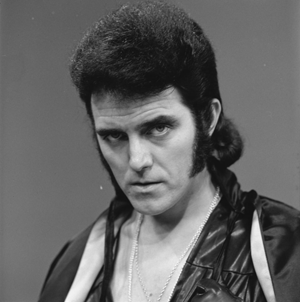
Alvin Stardust est un chanteur de rock britannique né le 27 septembre 1942 à Muswell Hill et mort le 23 octobre 2014 à Ifold. Né Bernard Jewry, il devient célèbre au début des années 1960 au sein du groupe Shane Fenton & The Fentones, sous le pseudonyme de « Shane Fenton ». Il connaît ensuite une période d'obscurité avant de renouer avec le succès au début des années 1970 en s'adaptant à la vague glam rock avec une nouvelle persona, « Alvin Stardust ».